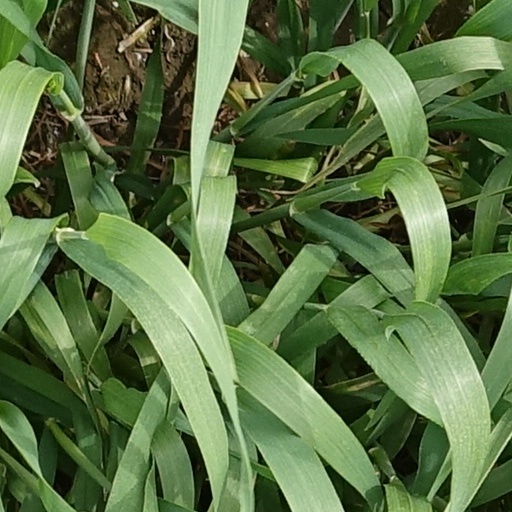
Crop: wheat